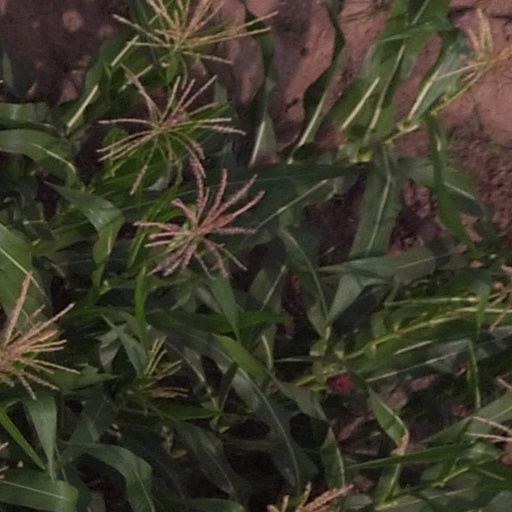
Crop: maize; corn